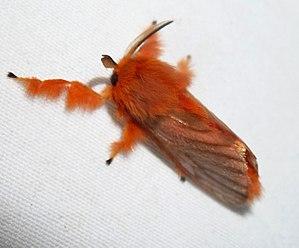
Acraga est un genre d'insectes lépidoptères de la famille des Dalceridae.
Les Dalceridae sont une famille de lépidoptères. Elle comporte environ 80 espèces, qui sont principalement présentes dans la région du néotropique, et dans une moindre mesure dans le néarctique. Elles sont généralement de taille petite ou moyenne et leur corps est très velu. Les larves ont un aspect de limaces, comme les larves des taxons frères Limacodidae et Megalopygidae.